Selwyn College Boat Club

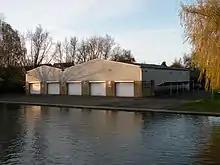
Selwyn College Old Boathouse

The Selwyn College Boat Club moved into its first boathouse during Michaelmas 1883. The old boat house was originally rented from the town-rowing club and later purchased. It was a beautiful but cluttered old building made from shaped wood and iron with no access to the road. Given that all material and supplies had to carried in or taken by coat, it fell into a state of serious disrepair. Nevertheless, young Selwyn men produced a fine tradition of rowing from this humble boathouse, and Selwynites continued to fall in love with its ramshackle quality. The old town boathouse also produced team which achieved a second in the Lent Bumps of 1934 and third in the May Bumps 1931. An impressive result, all the more because of the facilities the rowers had to train in. The Selwyn Boat Club during this period also trained several men who would go on to become Olympic Rowers and University Blues in the annual boat race against Oxford. This was all the more fitting given that the namesake of the college, George Selwyn, had rowed for the Cambridge team that went up against Oxford in the first Boat Race at Henley-on-Thames in 1829.